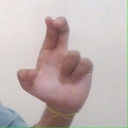
अक्षर: आ